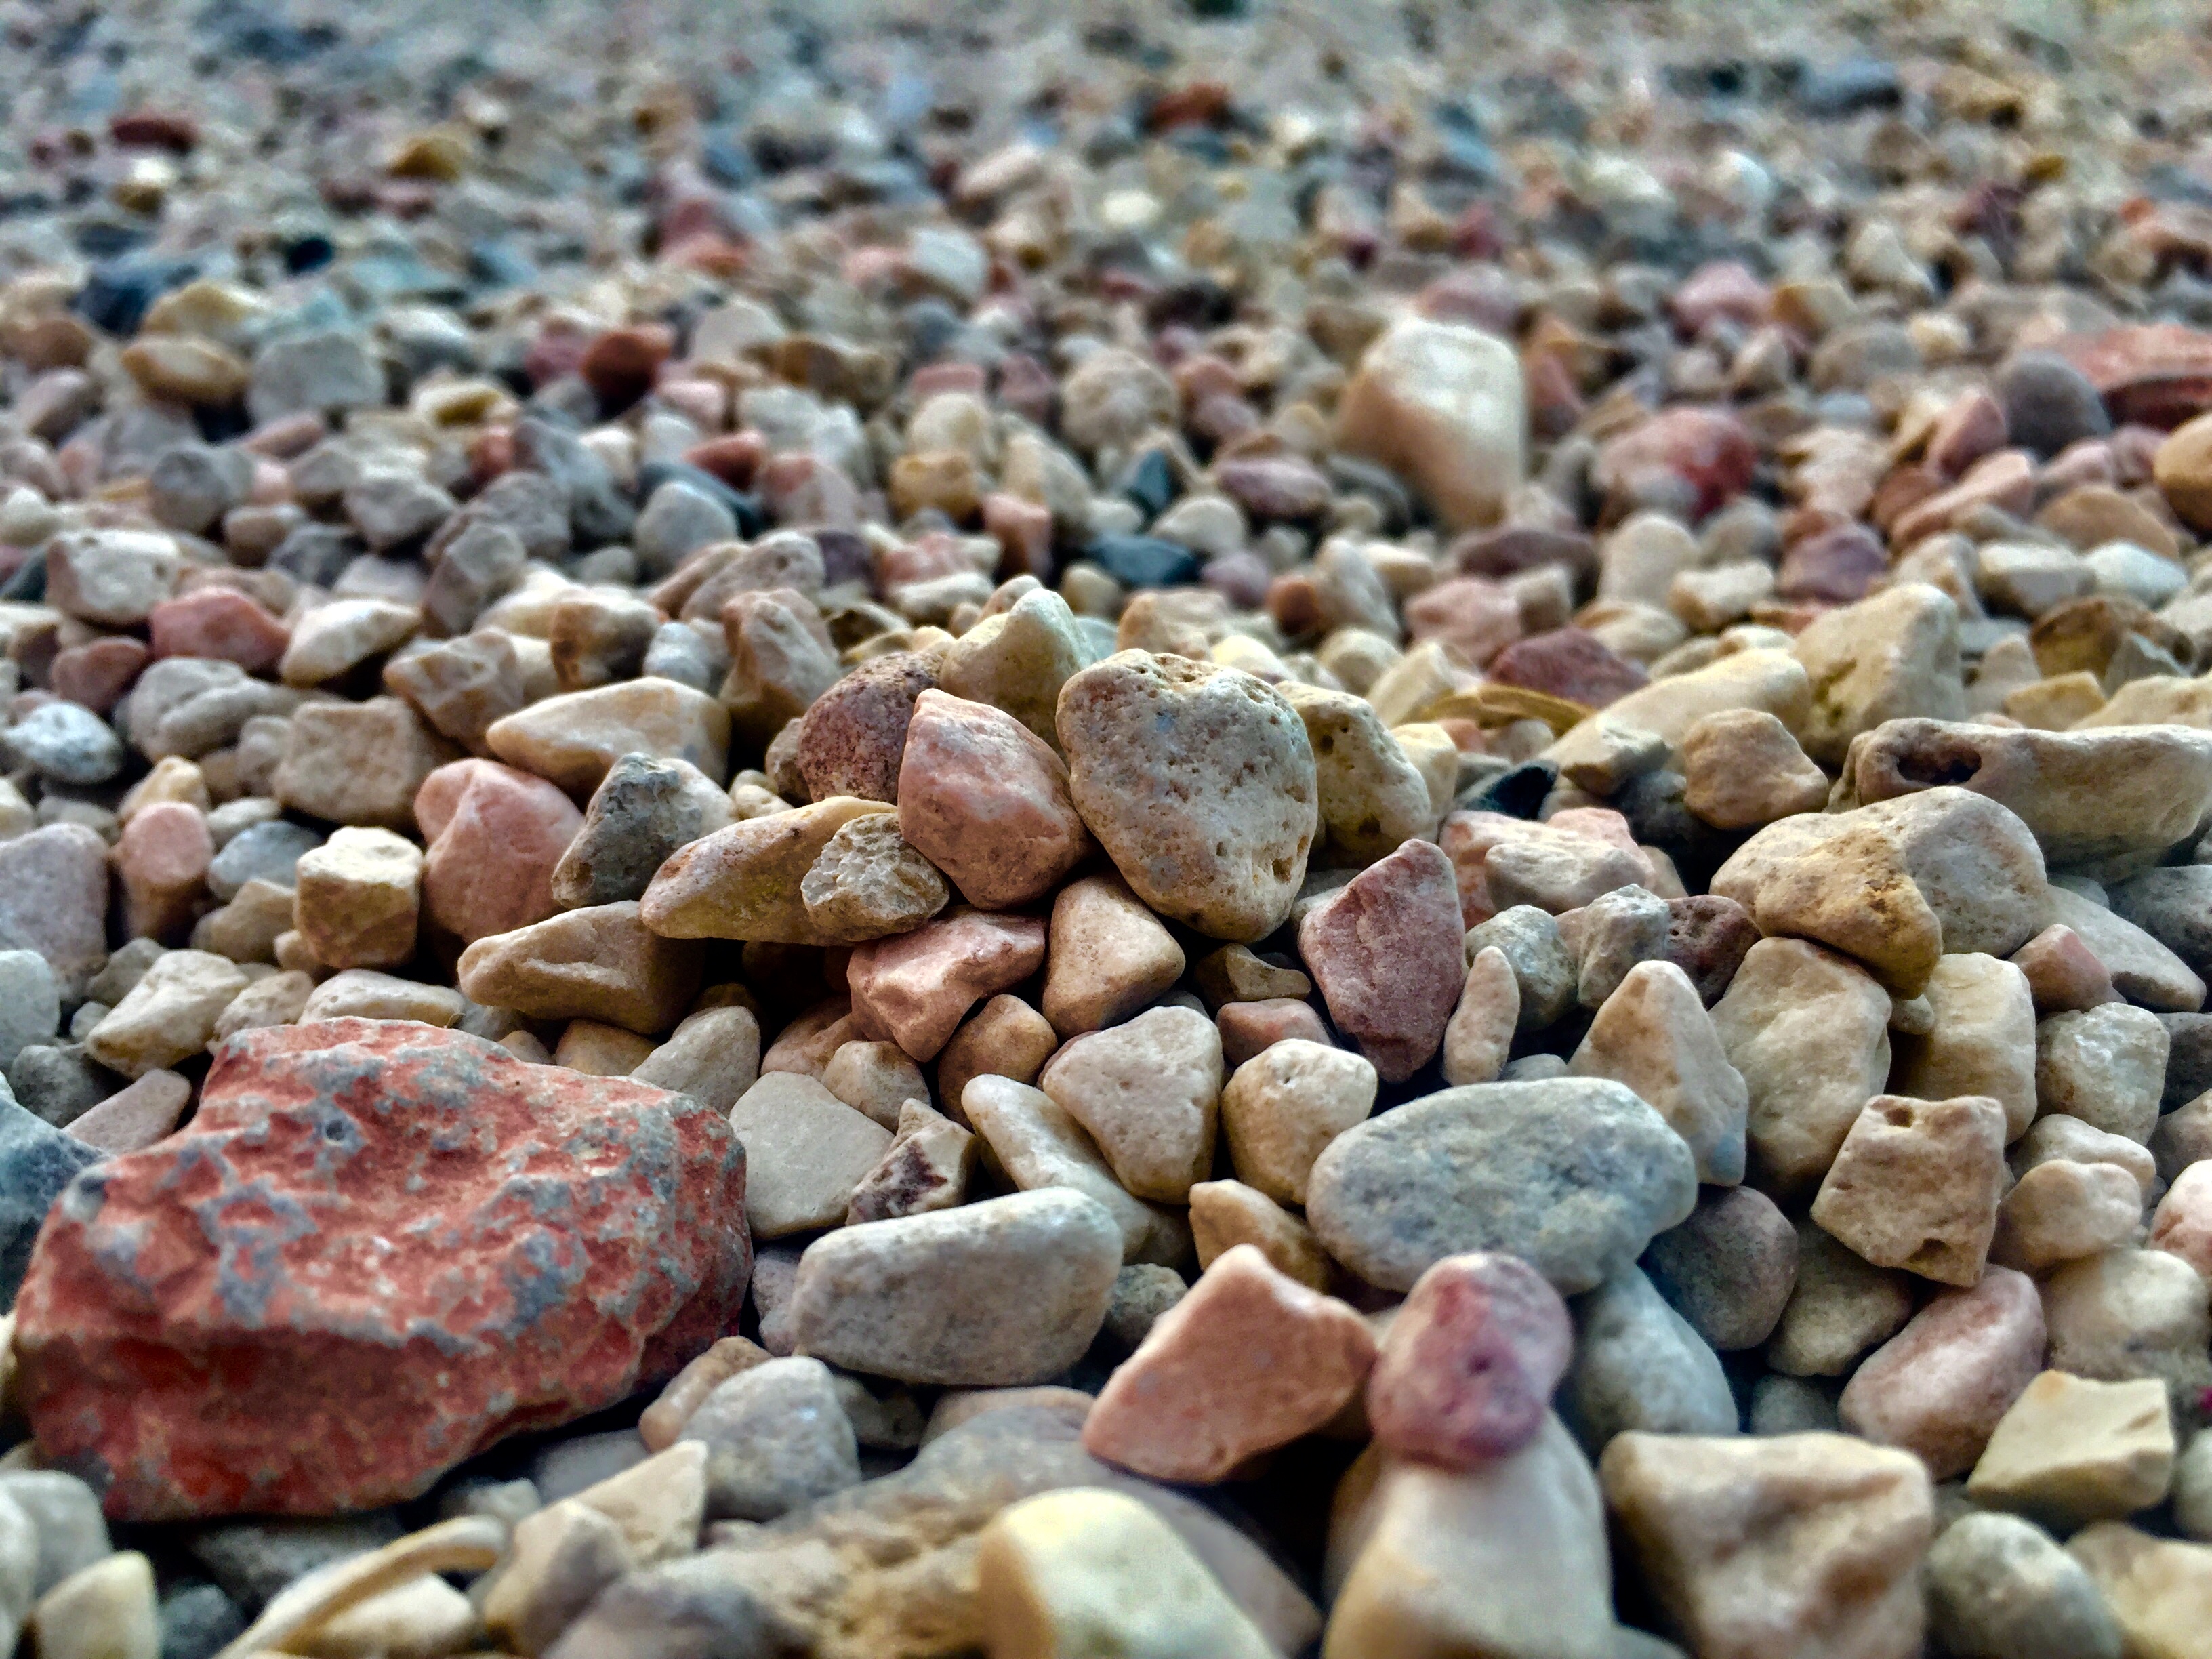
different, color, pebble, gravel, rock, rubble, cobblestone